Uniontown Area School District

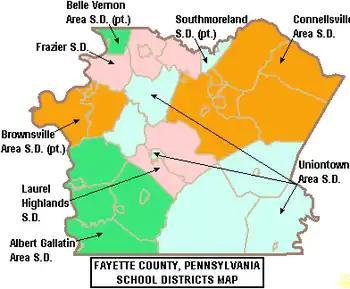

Uniontown Area School District is a highly fragmented midsized, rural public school district located in Fayette County, Pennsylvania. It serves the city of Uniontown and the boroughs of Ohiopyle, and Markleysburg. It also serves Wharton, Henry Clay, Menallen, Franklin, and Stewart townships. The district encompasses approximately 250 square miles. Based on 2000 federal census data, the district serves a resident population of 26,925. In 2009, the district residents’ per capita income was $14,621, while the median family income was $33,750. In the Commonwealth, the median family income was